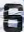
Number: 6